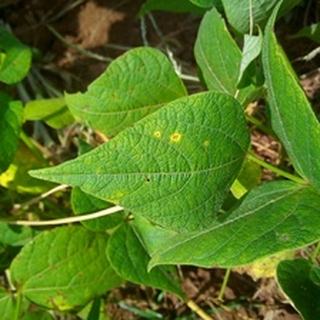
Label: bean_rust